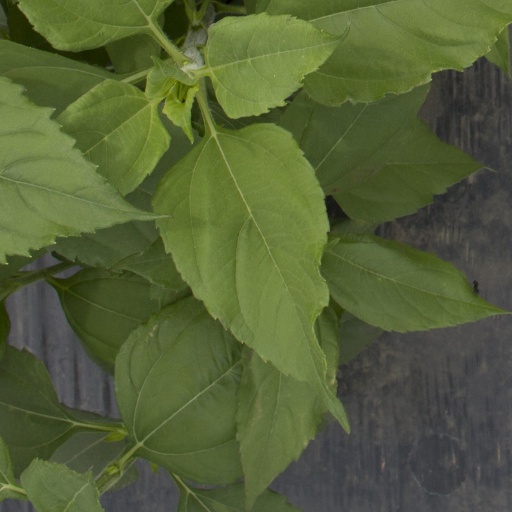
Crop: Jerusalem artichoke